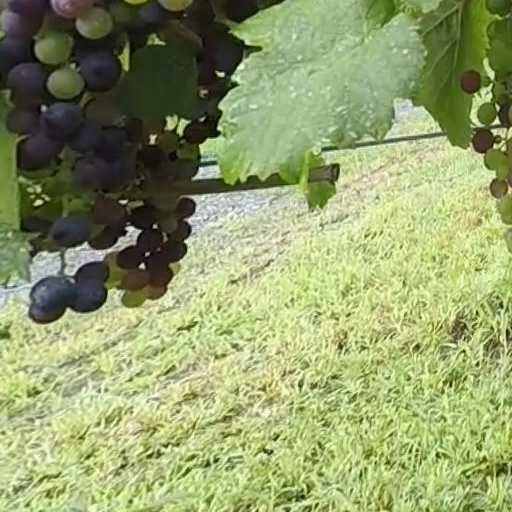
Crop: grape